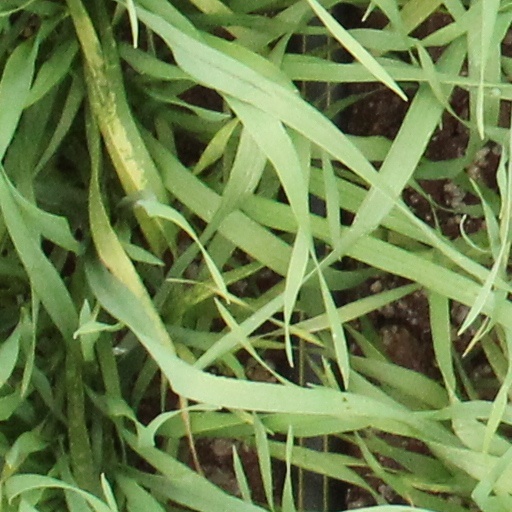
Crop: wheat